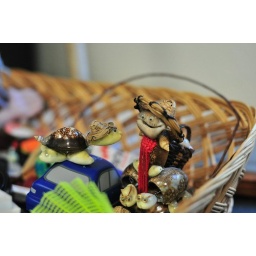
new member of the gadget basket in my office